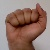
The image shows a hand gesture representing the letter 'A' in Indian Sign Language.